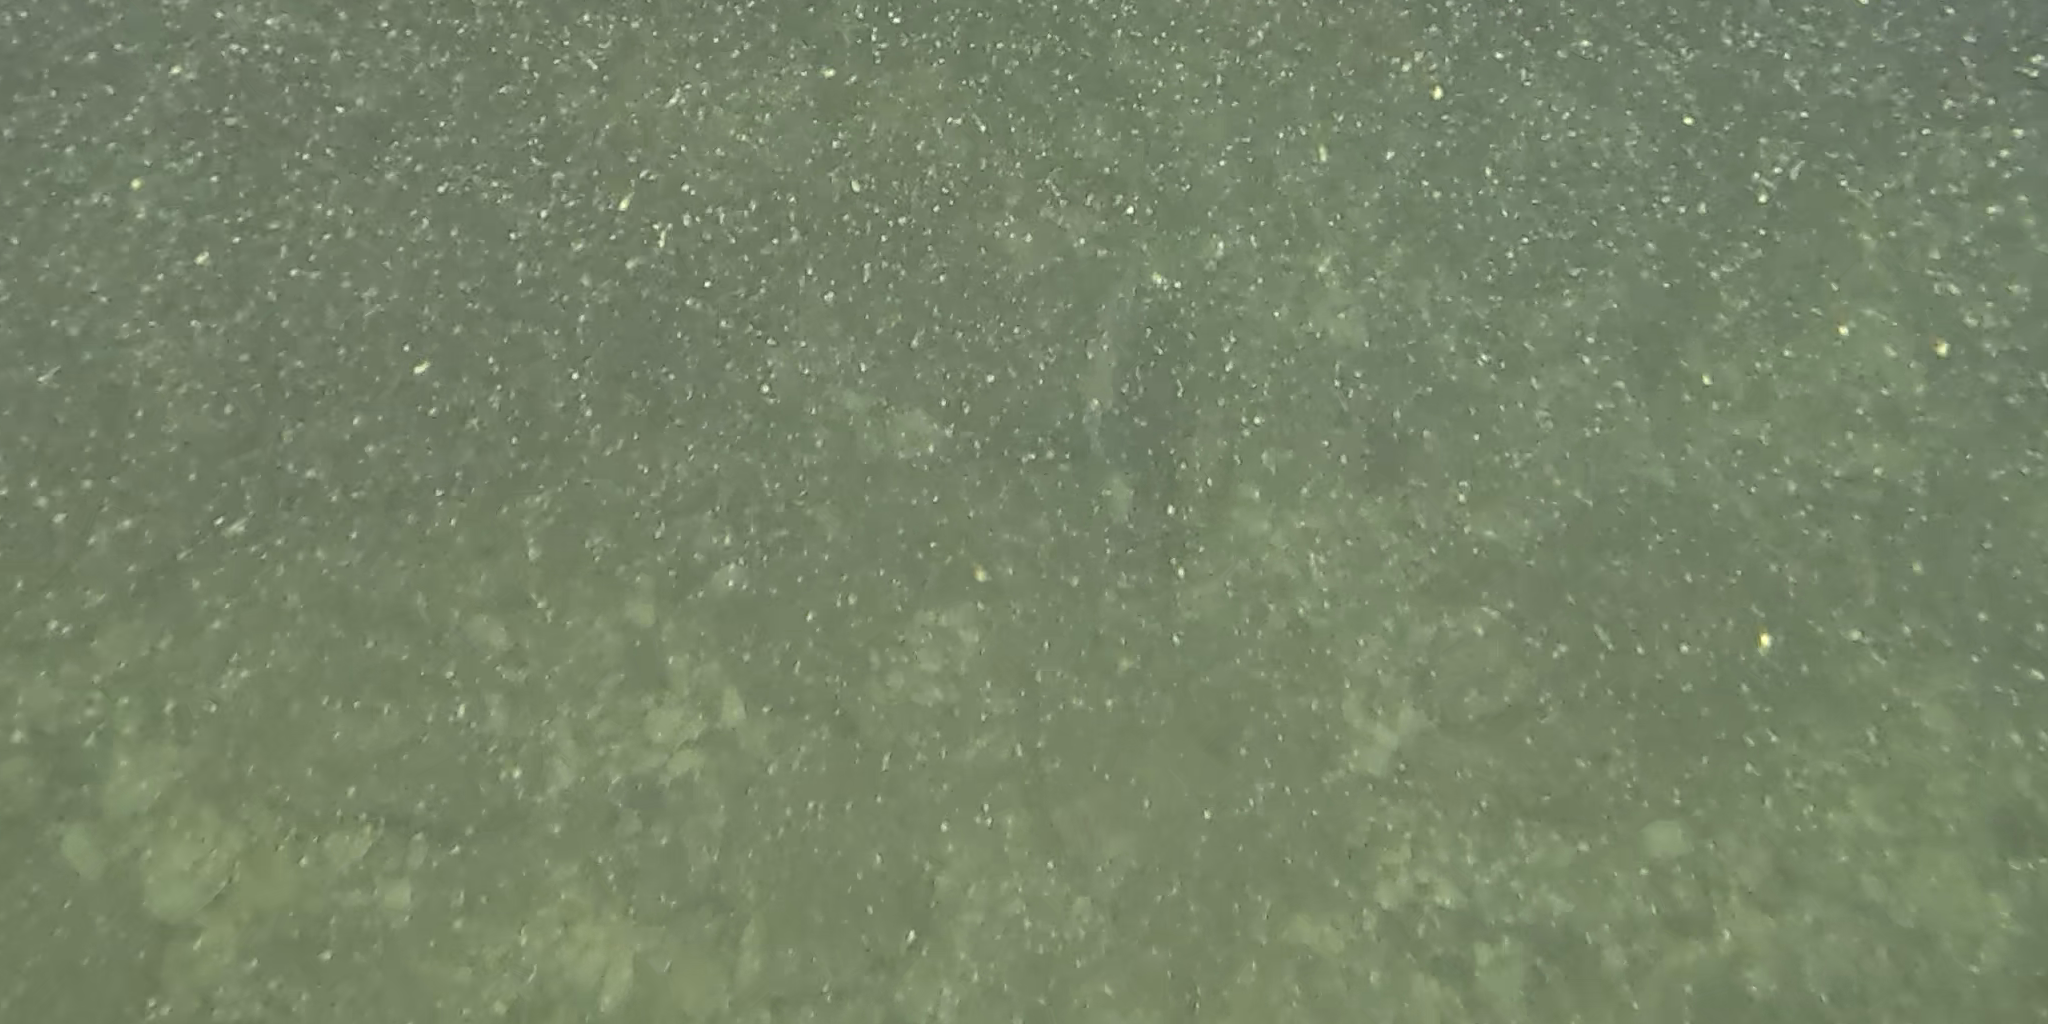
Seabed habitat: stone